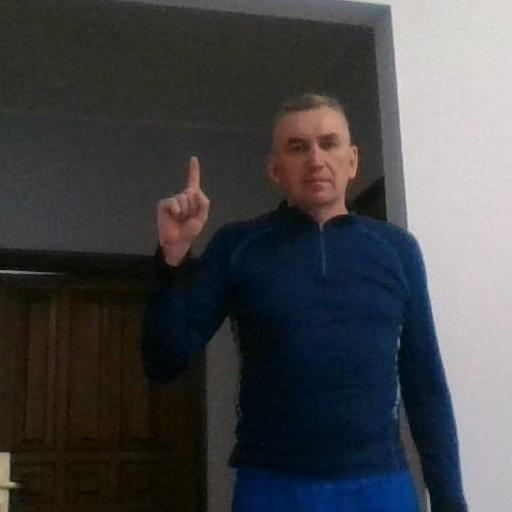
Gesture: one